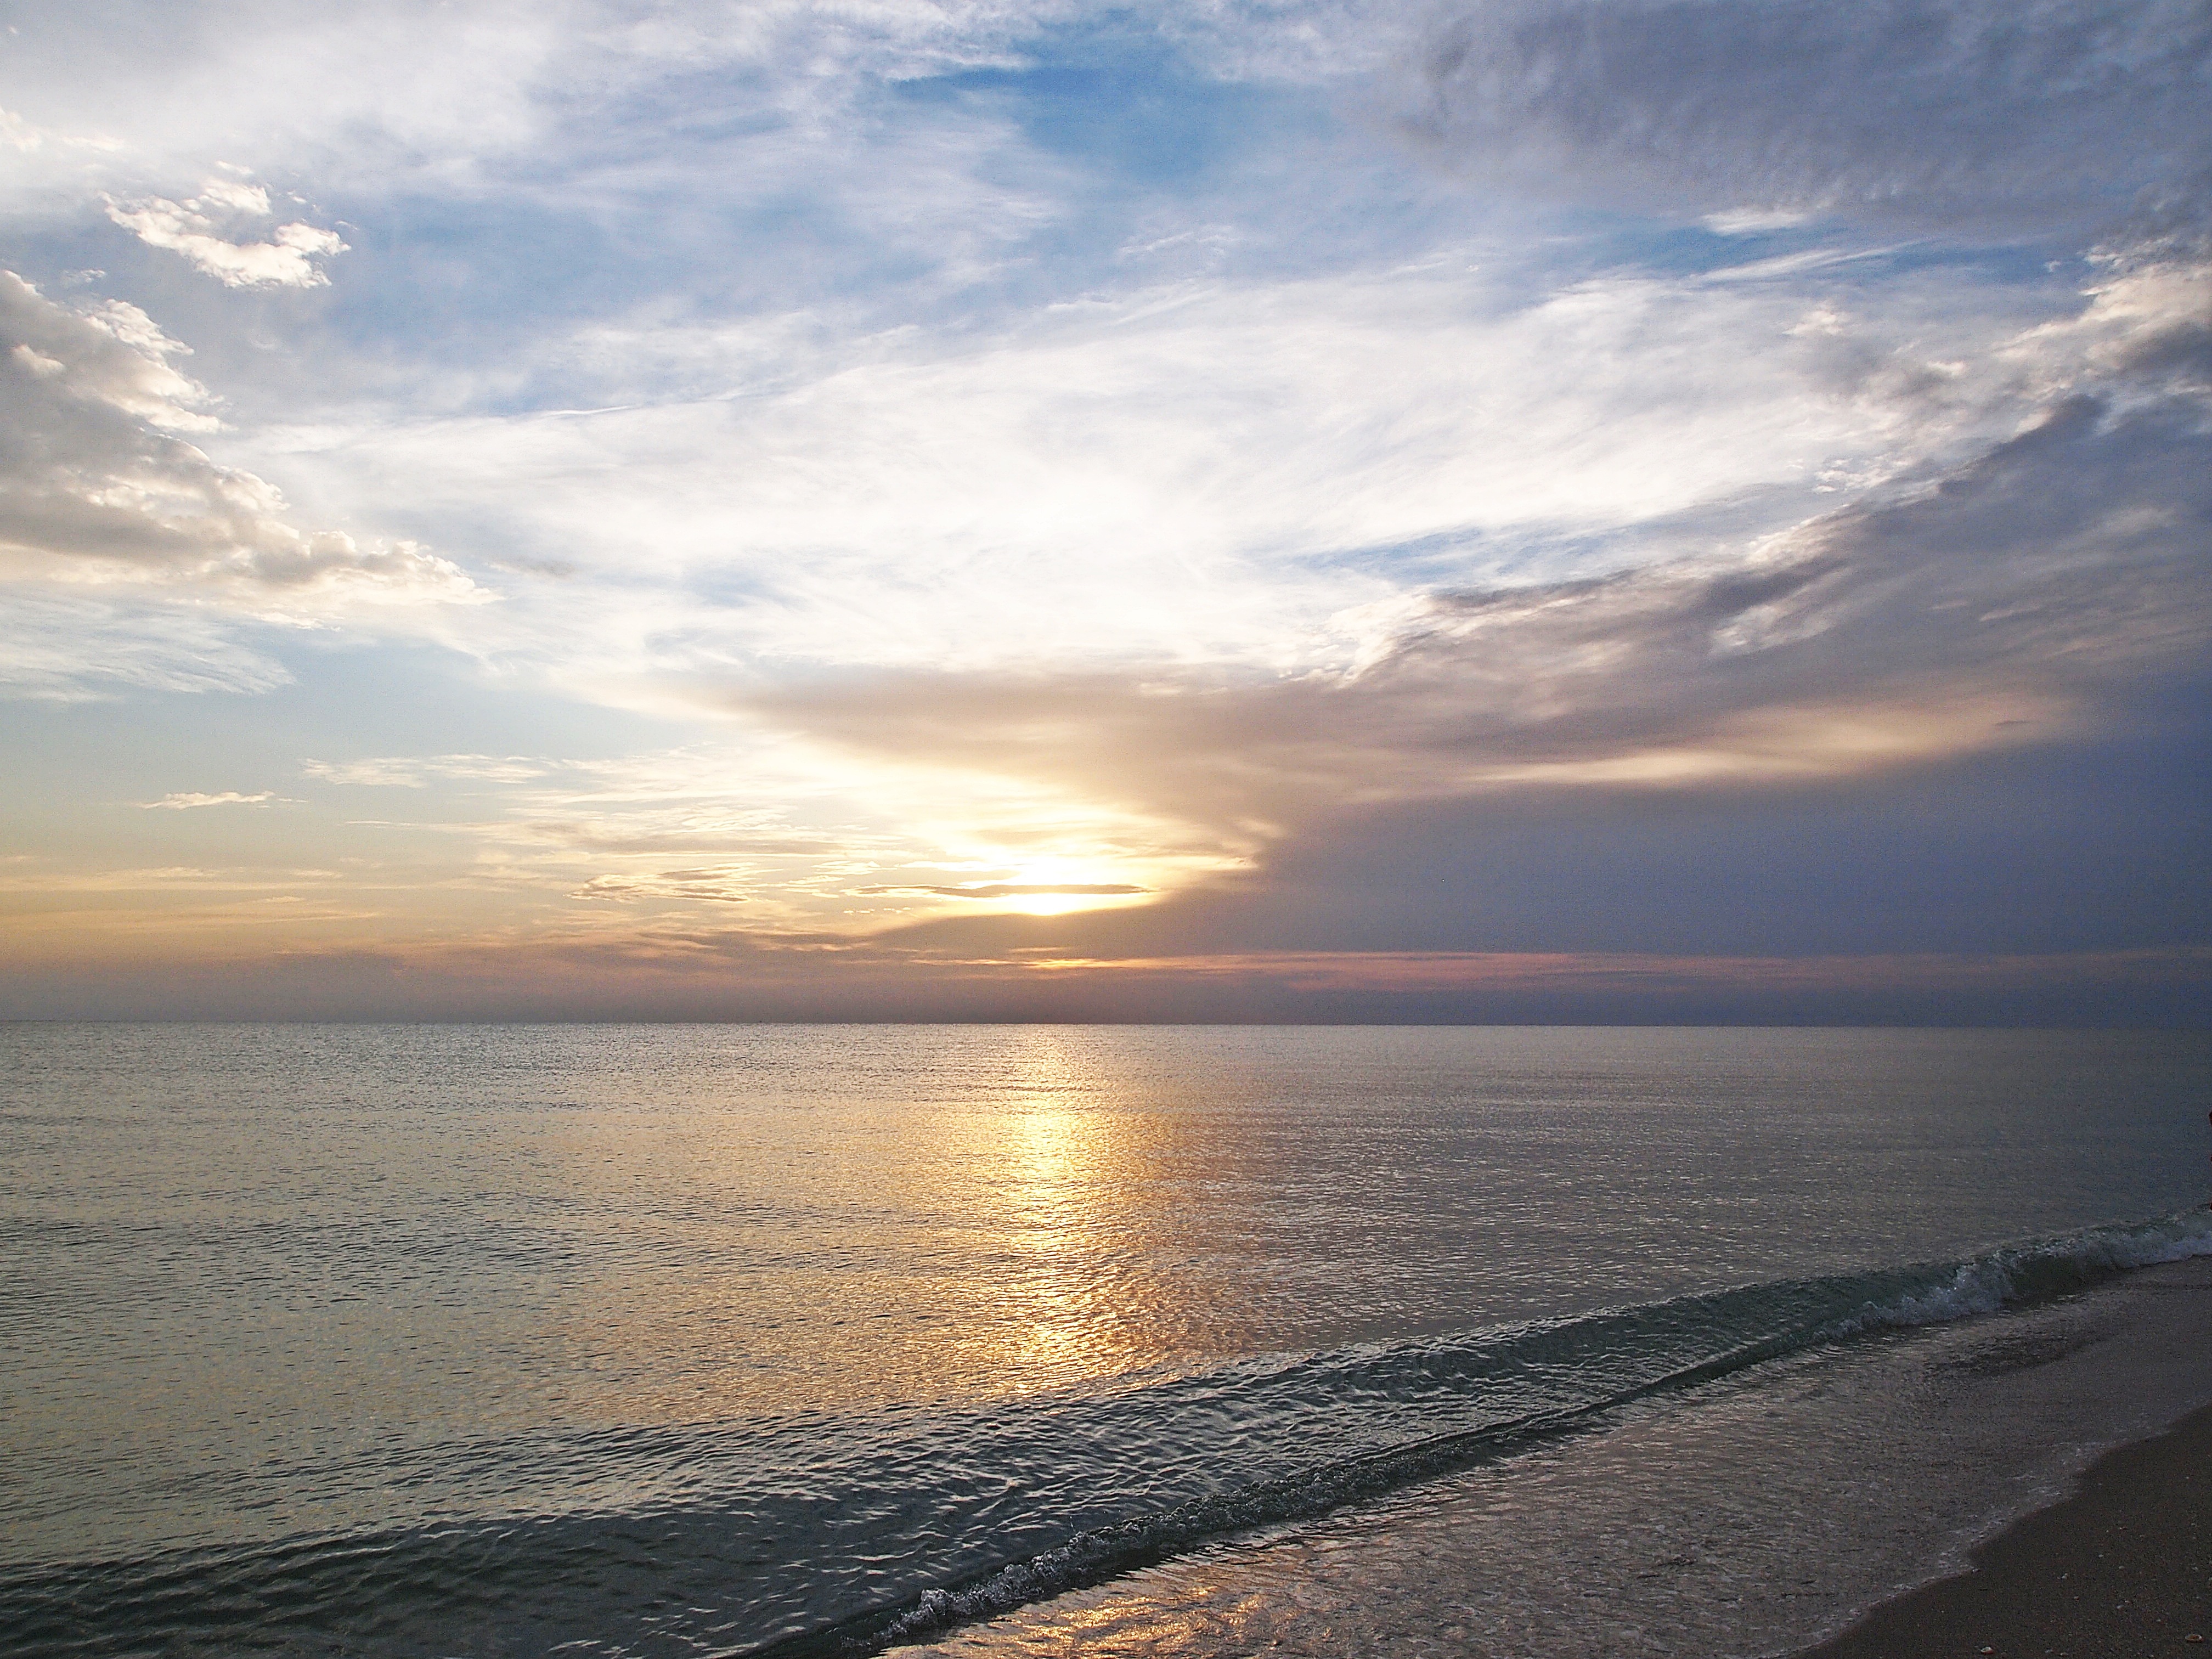
beach, landscape, sea, coast, water, nature, sand, ocean, horizon, cloud, sky, sun, sunrise, sunset, sunlight, morning, shore, wave, dawn, dusk, evening, body of water, clouds, afterglow, wind wave